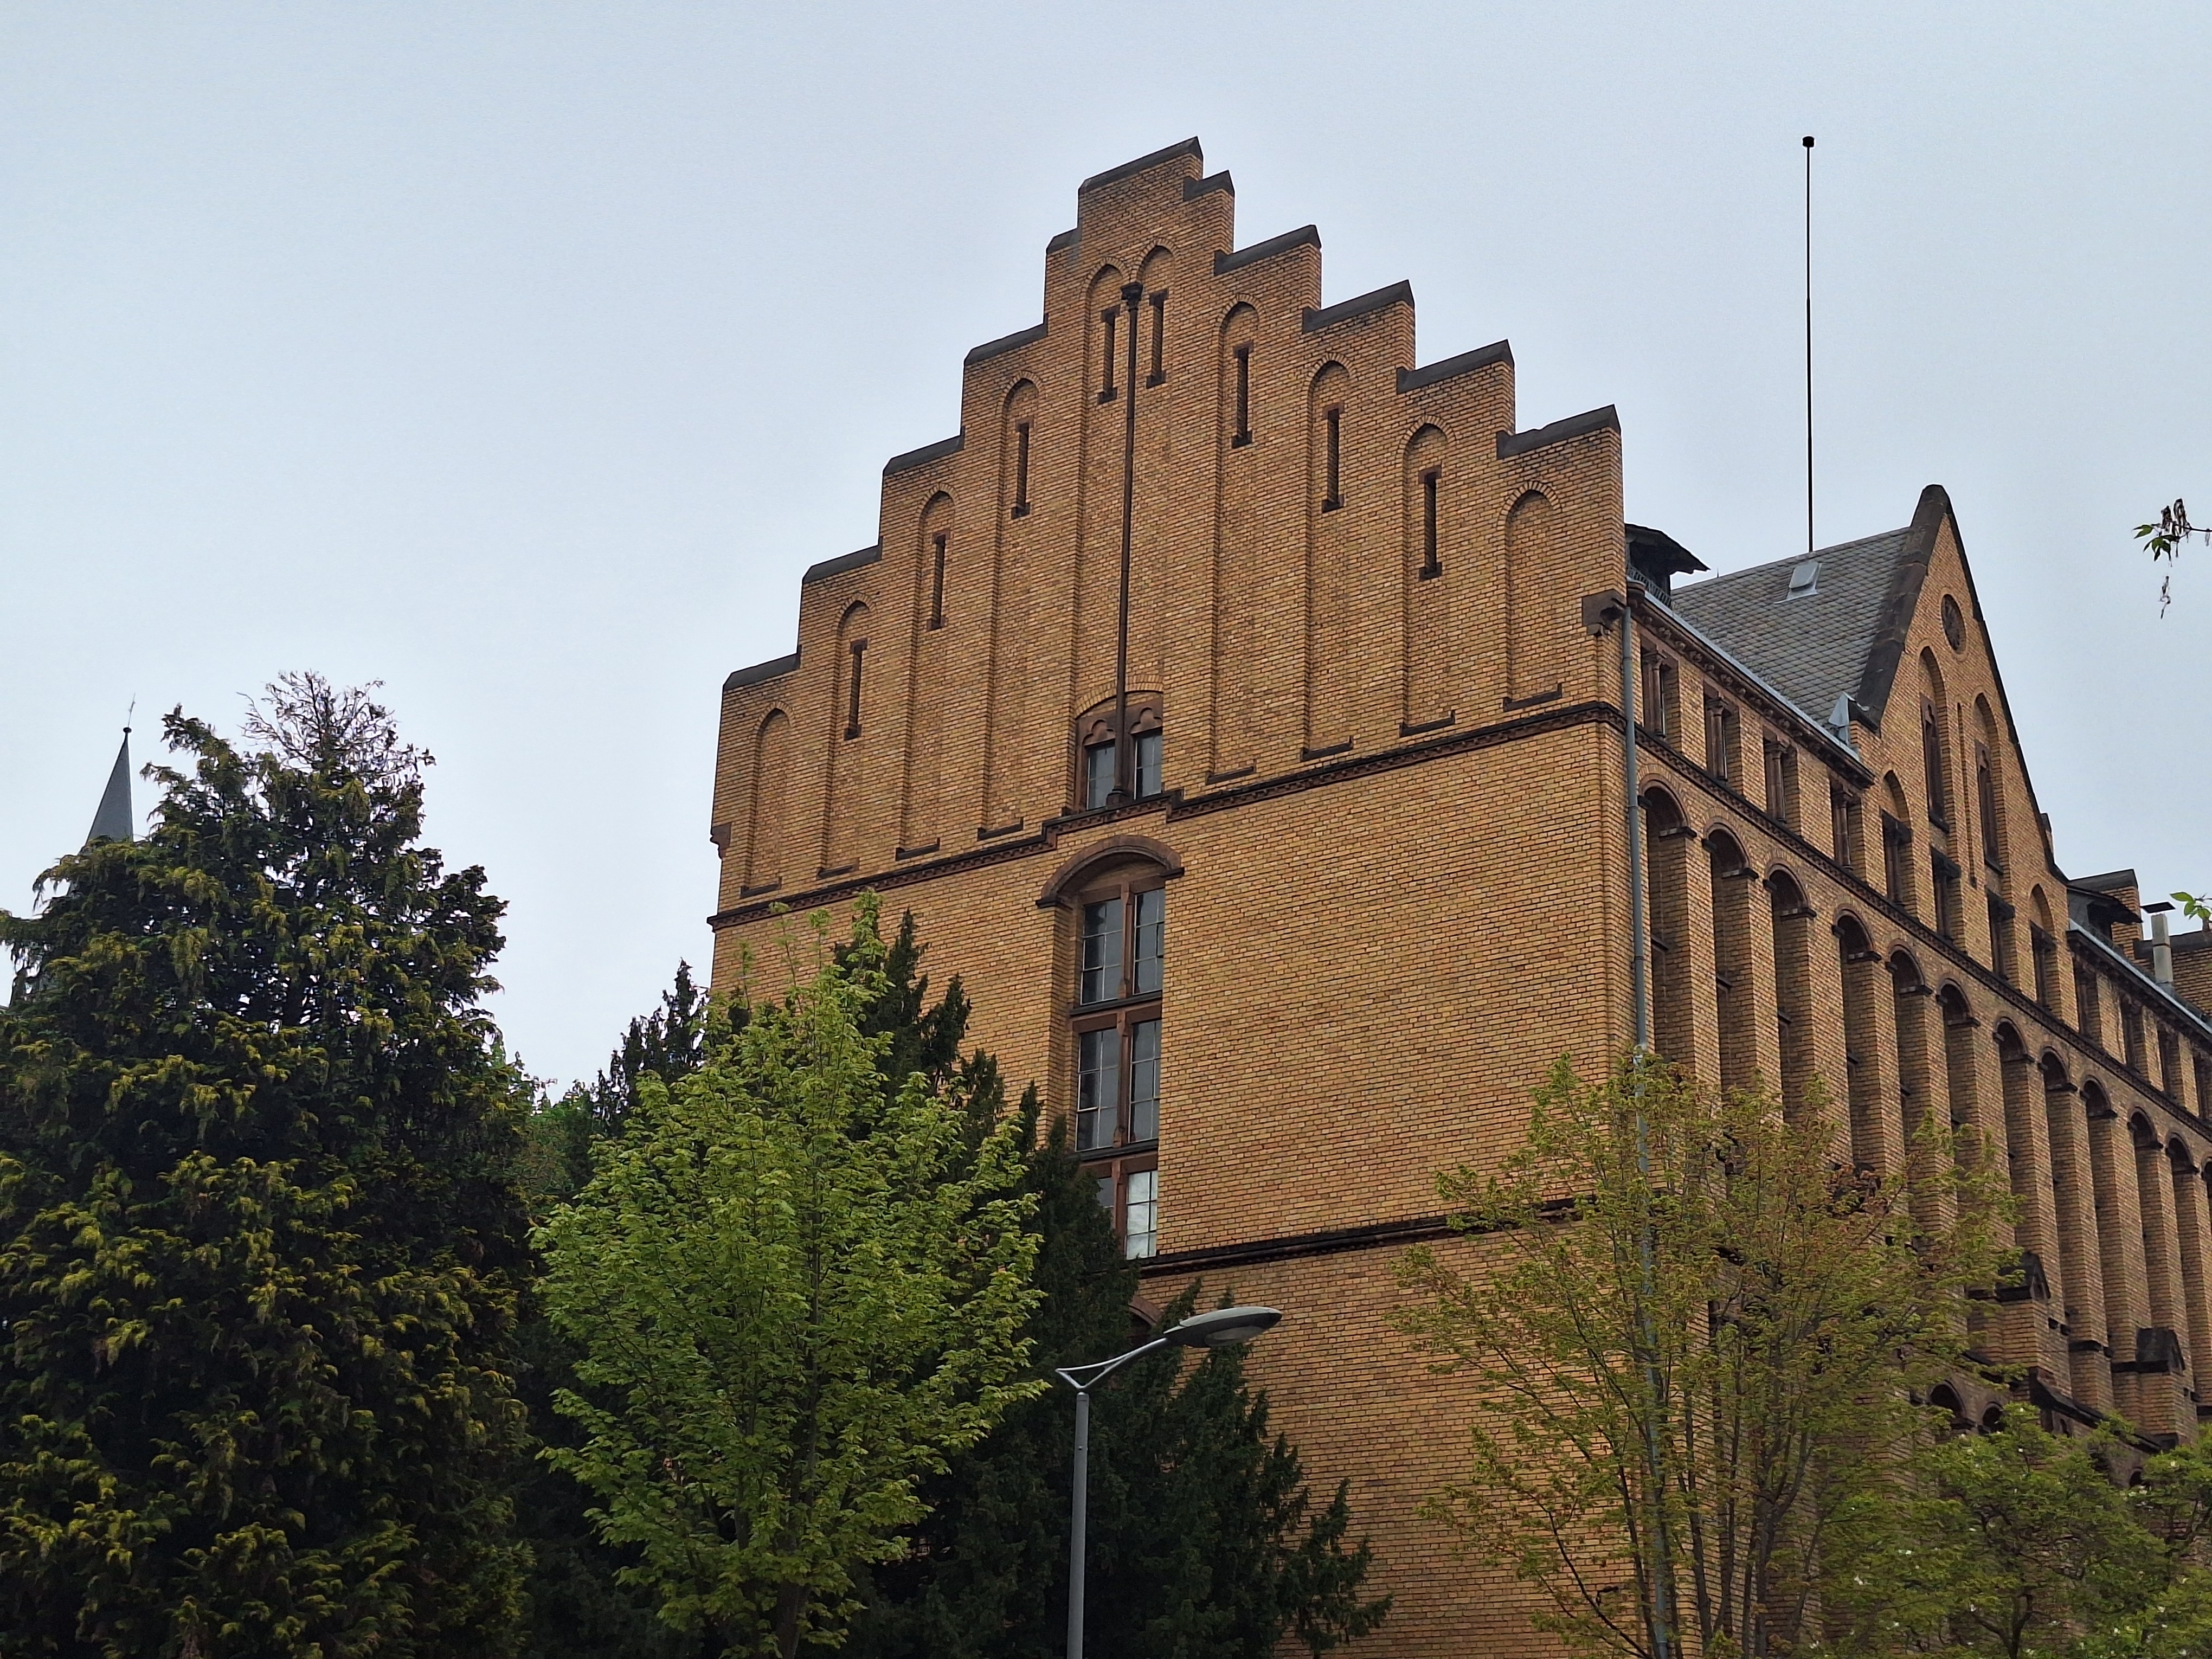
Building: Universitätsstraße 25